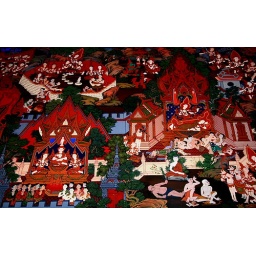
Another interesting wall paper at the temple... I really fall in love with the decorations in there..